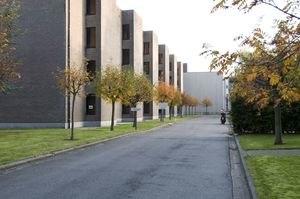
Archives de l'État à Beveren
Les Archives de l’État à Anvers-Beveren sont l’un des 19 dépôts des Archives de l'État en Belgique.